Kingdom of Gauda

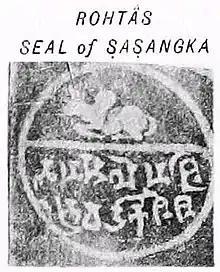
Royal Seal of Shashanka.

In some sources, Shashanka is described as a tribal leader of Bengal. Shashanka's name appears in multiple forms, including Śaśānka and Śaśānka-deva. The name is derived from Sanskrit, as another name for the Moon. Śaśānka-deva therefore loosely translates to "moon god".